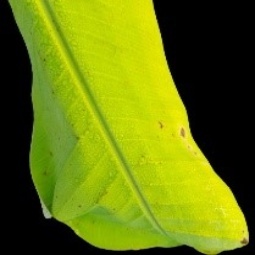
Label: Sulphur